Dorestad

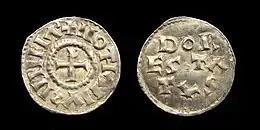
Denier of Lothair I, struck in Dorestad ("DORESTATVS") c. 851–855.

It is generally believed that the township reached its peak around the 820s and 830s and declined considerably thereafter. It is thought that the decline occurred because of Viking raids as well as a decline in the economy.